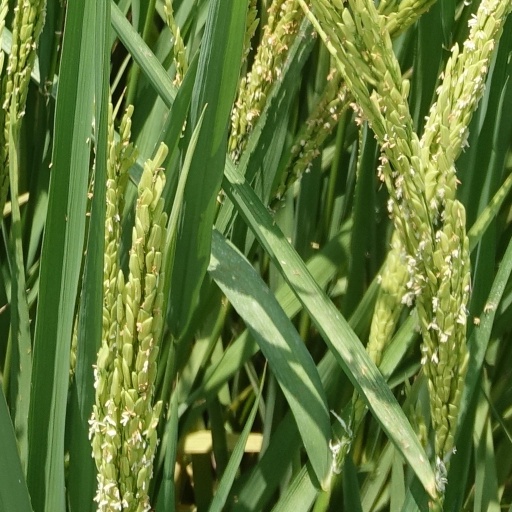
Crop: rice